Aksel Larsen

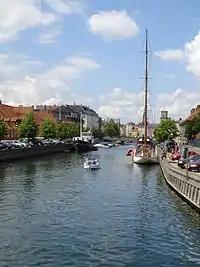
Frederiksholms Kanal around Slotsholmen, where Larsen gave his row boat speech in 1931.

The two main combatants of the internal struggle were Aksel Larsen and Thøger Thøgersen, but Larsen gained the upper hand by leading and organising the rapidly growing movement of the unemployed. In March 1930, Larsen was elected chairman of the National Committee of the Unemployed by more than 100,000 unemployed people who had gathered in Copenhagen. He became famous for giving a speech on 9 October 1931 from a row boat in the canals around Slotsholmen while evading the police's attempts to arrest him.